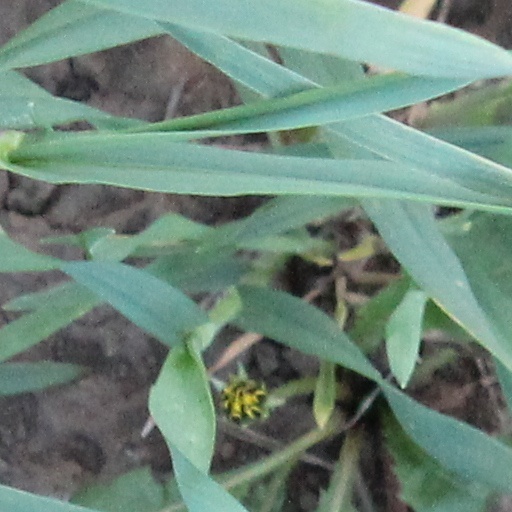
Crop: wheat